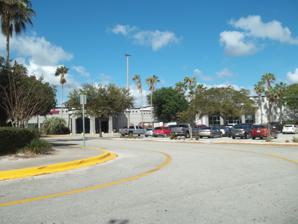
Building: Lakeshore Mall (Florida)
Country: United States of America
Year built: 1992
Shopping mall in Sebring, Florida Lakeshore Mall Location Sebring , Florida , United States Coordinates 27°29′23″N 81°29′14″W / 27.489847°N 81.487184°W / 27.489847; -81.487184 Opening date 5 February 1992 ; 32 years ago ( 5 February 1992 ) Management BVB Properties No. of stores and services 65+ No. of anchor tenants 5 (2 open, 3 vacant) Total retail floor area 495,972 sq ft (46,077.3 m 2 ) No. of floors 1 Parking 2,884 Website lakeshoremall .com Lakeshore Mall is a regional, enclosed shopping mall located in Sebring, Florida , United States . It opened in 1992. Lakeshore Mall comprises 495,972 square feet (46,077 m 2 ) of retail space, including two anchor stores : Bealls and Belk . Kmart , Sears and JCPenney were also anchor stores, until all three were closed 2017, 2019 and 2020 respectively. The mall also features more than sixty-five store locations, as well as a food court and AMC movie theater . History In late 2007, the mall took the unusual step of requiring all high-school aged and younger youths to leave the property by 9pm. The drawing power of the Mall has attracted the attention of other retail builders. Plaza By The Mall has been built on an adjoining property attempting to cash in on some of the recognition. In May 2014, CBL & Associates Properties sold the mall to BVB Properties. On November 2, 2017, Sears Holdings announced that Kmart would be closing as part of a plan to close 63 Sears and Kmarts nationwide. Kmart closed on January 28, 2018. On August 6, 2019 Sears announced that its store would be closing this location as part of a plan to close 26 stores nationwide. The store closed in October 2019. On June 4, 2020, JCPenney announced that this location would close as part of a plan to close 154 stores nationwide, leaving Belk and Bealls as the only anchor stores in the mall. There is also a Planet Fitness and a smoothie vendor. During the COVID-19 pandemic , the former JCPenney location became a site for Coronavirus vaccine distribution. Florida Governor Ron DeSantis visited the site in March 2021 but the site has since closed. References